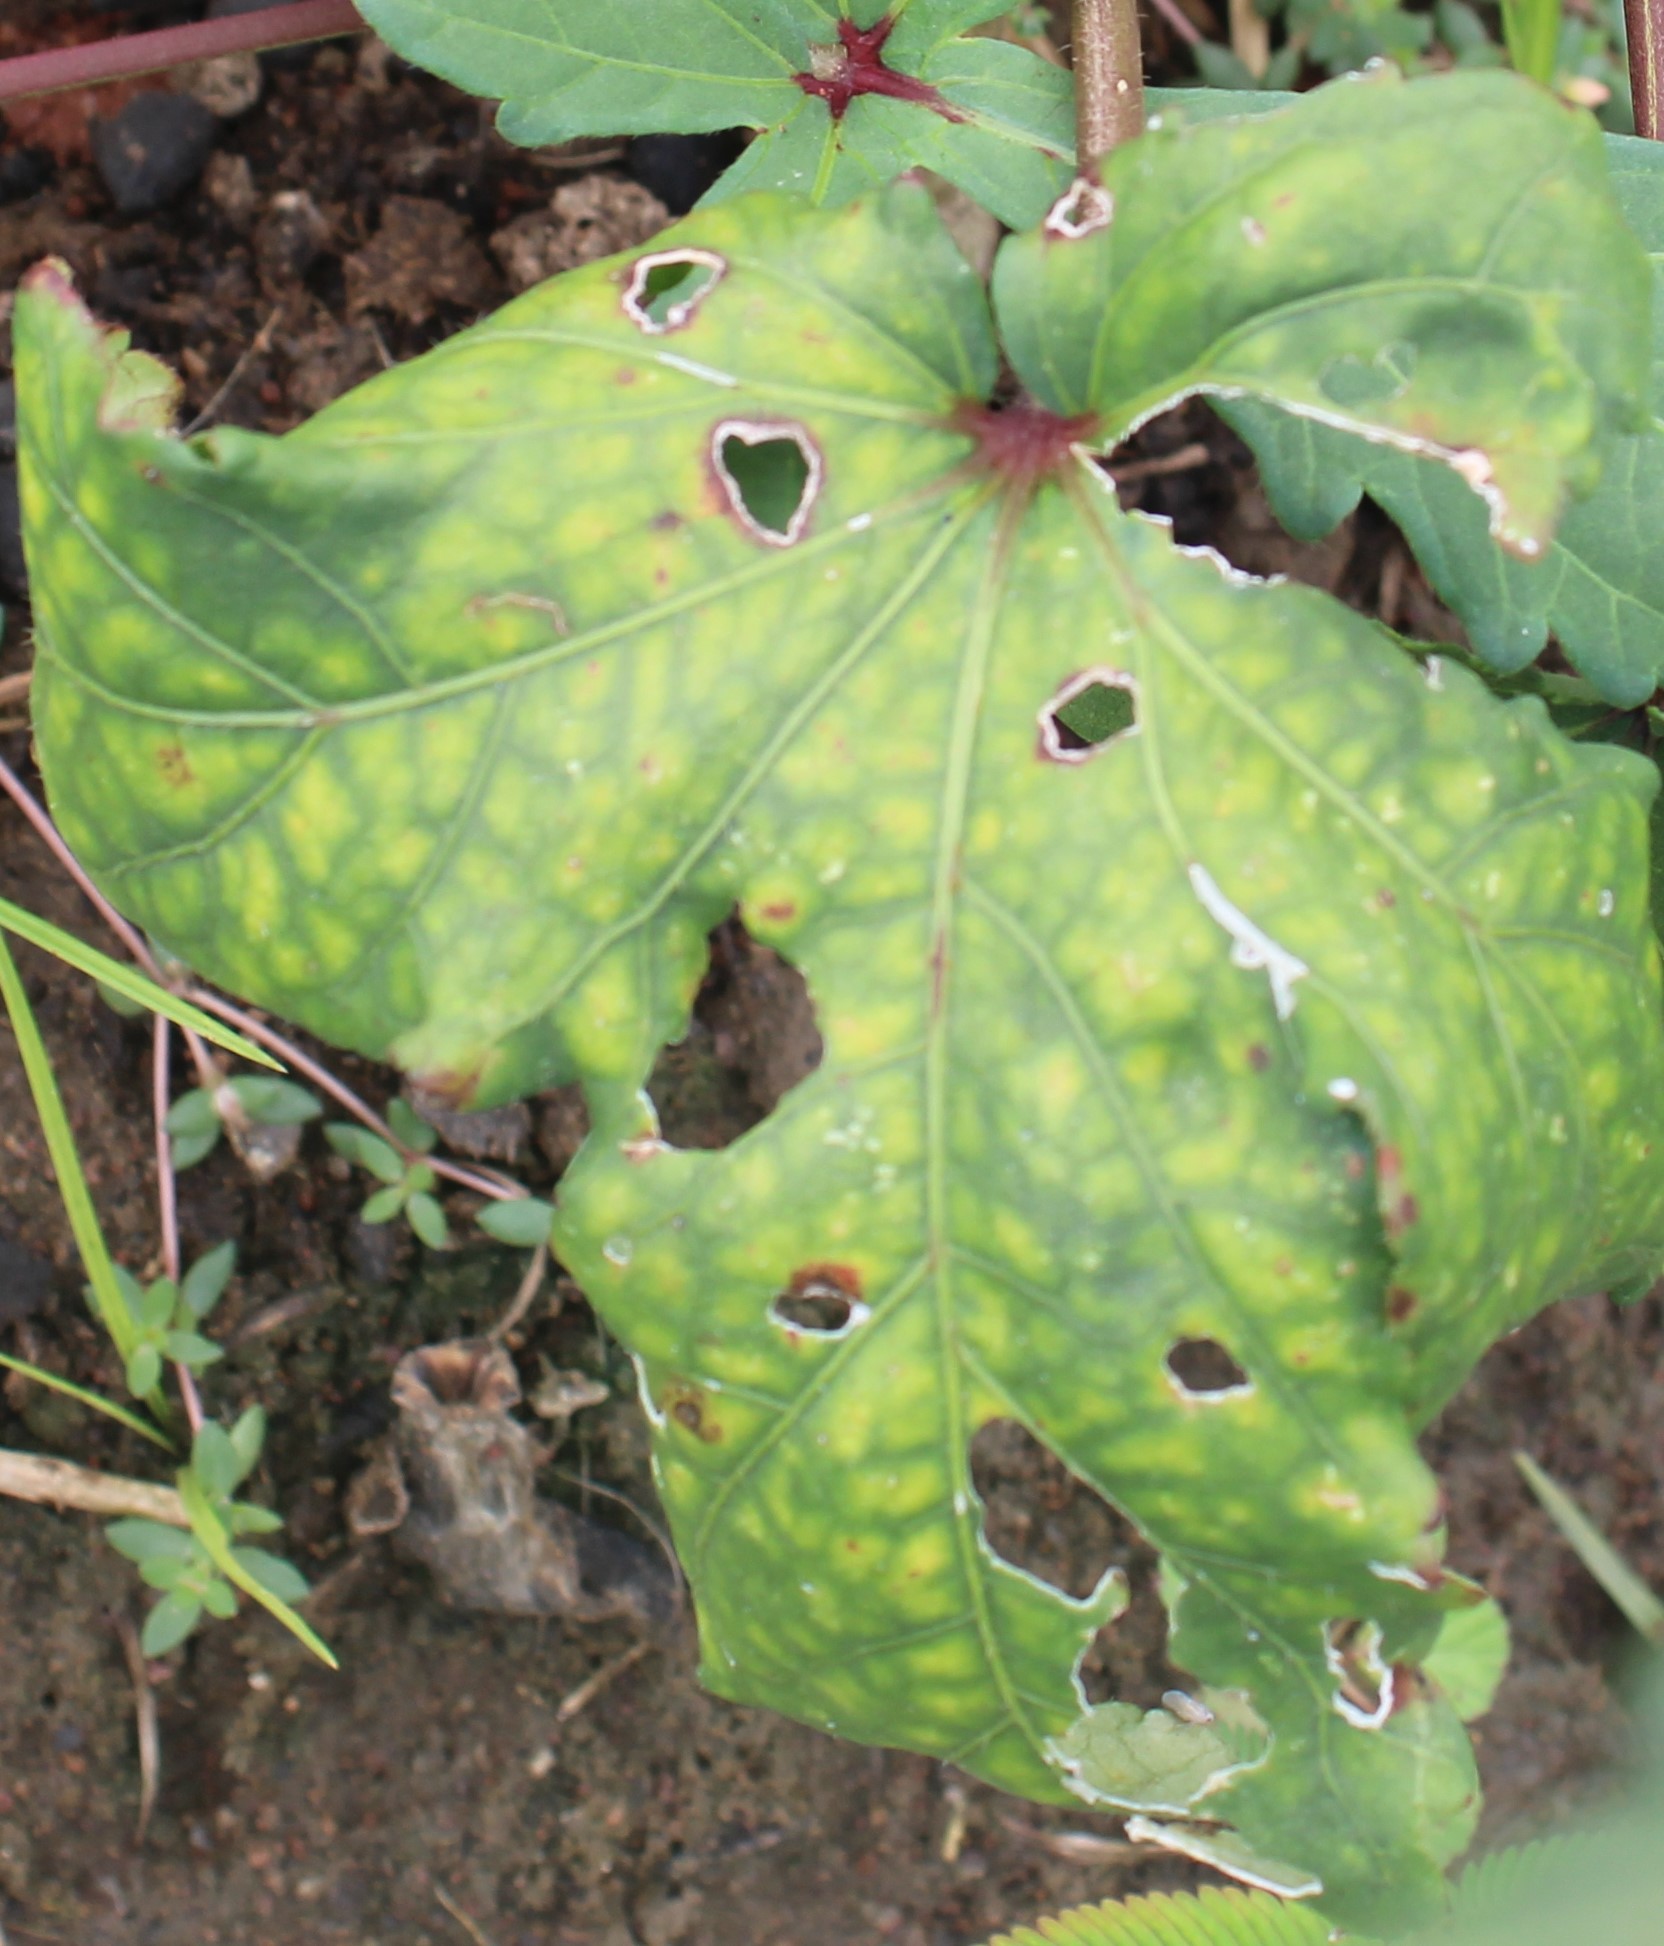
Label: Alternaria Leaf Spot